Gold Ship

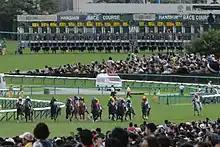
Gold Ship at the 2015 Takarazuka Kinen

On his first appearance of the new year, Gold Ship produced what the "Racing Post" described as a "dismal display" when finishing unplaced in the American Jockey Club Cup at Nakayama on 25 January. On 23 March Gold Ship recorded his 2015 campaign by winning the Hanshin Daishoten for the third consecutive time. On 4 May he made his third attempt to win the spring edition of the Tennō Shō and started second favourite behind Kizuna in a seventeen-runner field. He started slowly and was towards the rear for the first half of the race, but made rapid progress on the back straight and turned for home in fourth place. Curren Mirotic opened up a clear lead, but Gold Ship produced a sustained run to take the lead in the final strides and won by a neck from the fast-finishing Fame Game. After the race Yokoyama said "I was thinking of going front if he started well, which obviously was not the case. From there on, I just concentrated on following the pace and careful not to turn him off. In the straight, he really showed his stamina and perseverance". On 28 June, the grey started 9/10 favourite as he attempted a record third win in the Takarazuka Kinen. In what would later be referred to as the "12 billion yen incident", Gold Ship appeared to panic in the starting stalls. He lost many lengths at the start and finished fifteenth of the sixteen runners behind Lovely Day. This is estimated to have lost 12 billion yen ($135 million) in betting tickets. Yokoyama commented "I'm not sure what had happened in his mind because he can't tell us... he is just Gold Ship".